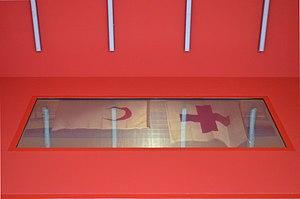
Les archives du Comité international de la Croix-Rouge ont été fondées en 1863 lors de la création du CICR. Elles sont conservées au siège de l'organisation internationale à Genève, en Suisse. Elles ont la double fonction de conserver aussi bien les archives courantes que les archives historiques. Les archives générales sont accessibles au public pour les années 1863 à 1975.